Describe the emotion expressed in this image:  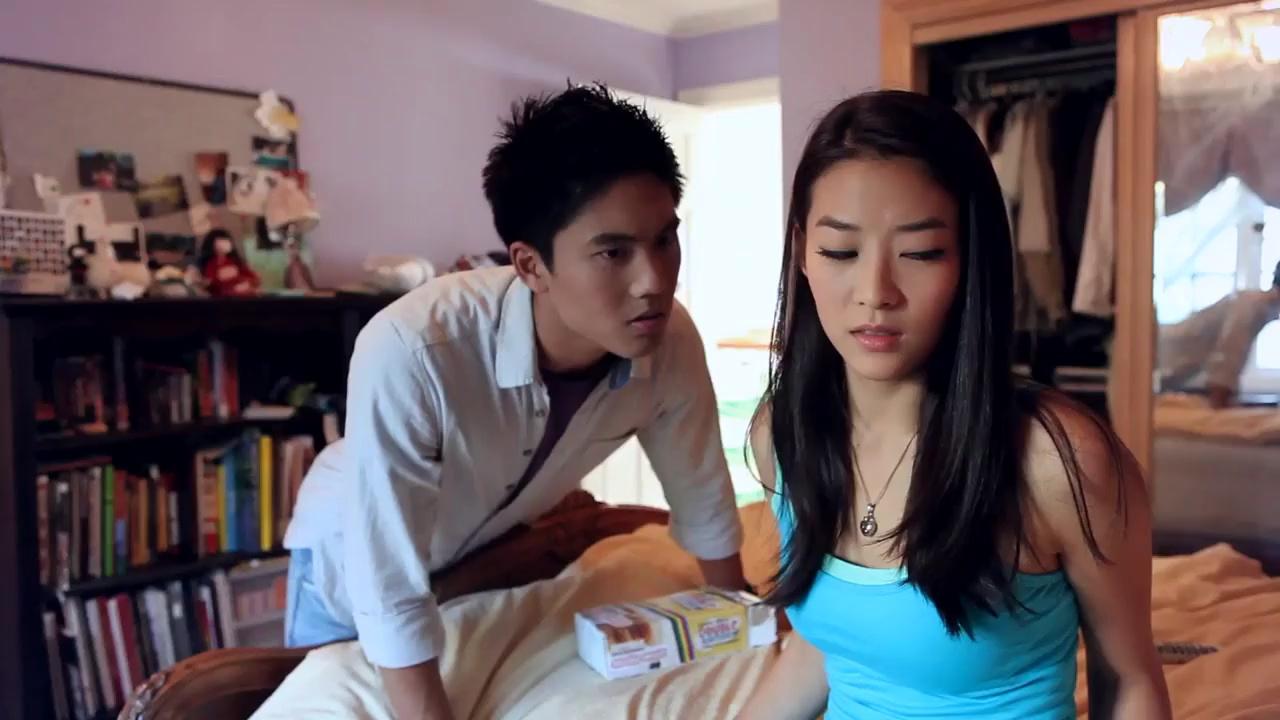
This person displays Suffering, valence and arousal with low intensity.